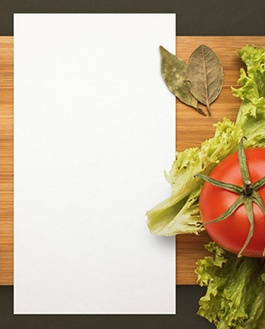
Restaurant Menu Psd Mockup In 4K
Featuring the inspiring psd mockup of free restaurant menu psd mockup in 4k. Download this free photoshop from Mockupfree. You can add your own creative in to this blank mockup. This free mockup was also featured on The Best Free Mockups . Find more more free mockups in their categories such as best free mockups . Download
Brand: Mockupfree
Category: Software > Computer Software > Multimedia & Design Software > Graphic Design & Illustration Software